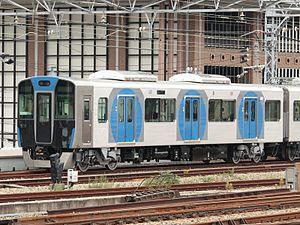
La série Hanshin 5700 est un type de rame automotrice électrique de banlieue exploité par l'opérateur ferroviaire privé Hanshin Electric Railway au Japon depuis août 2015.